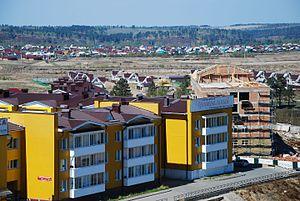
Chelekhov est une ville de l'oblast d'Irkoutsk, en Russie, et le centre administratif du raïon Chelekhovski. Sa population s'élevait à 48 423 habitants en 2020.